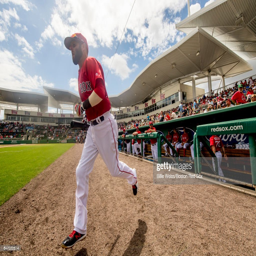
# runs onto the field before a game against sports team .